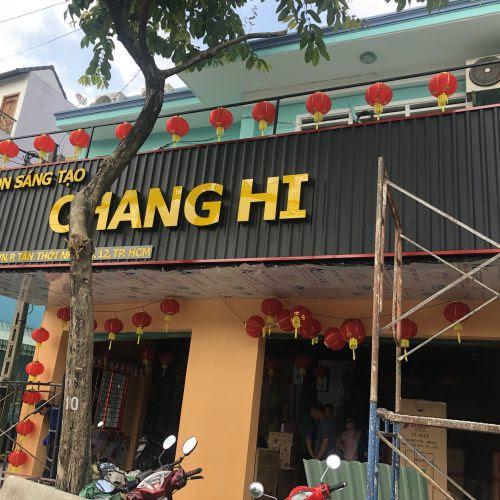
đây là khung cảnh xuất hiện ở phía trước của một ngôi nhà